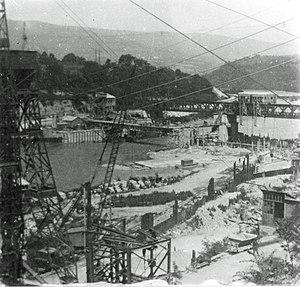
Le barrage de Seyssel est un barrage situé sur le Rhône, en amont des deux Seyssel, partiellement situé sur la commune de Corbonod.